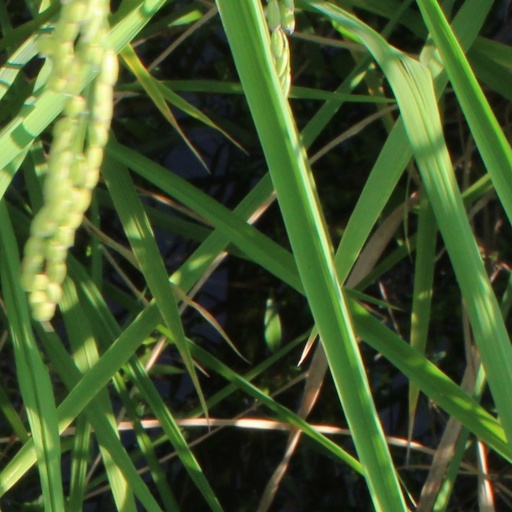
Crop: rice